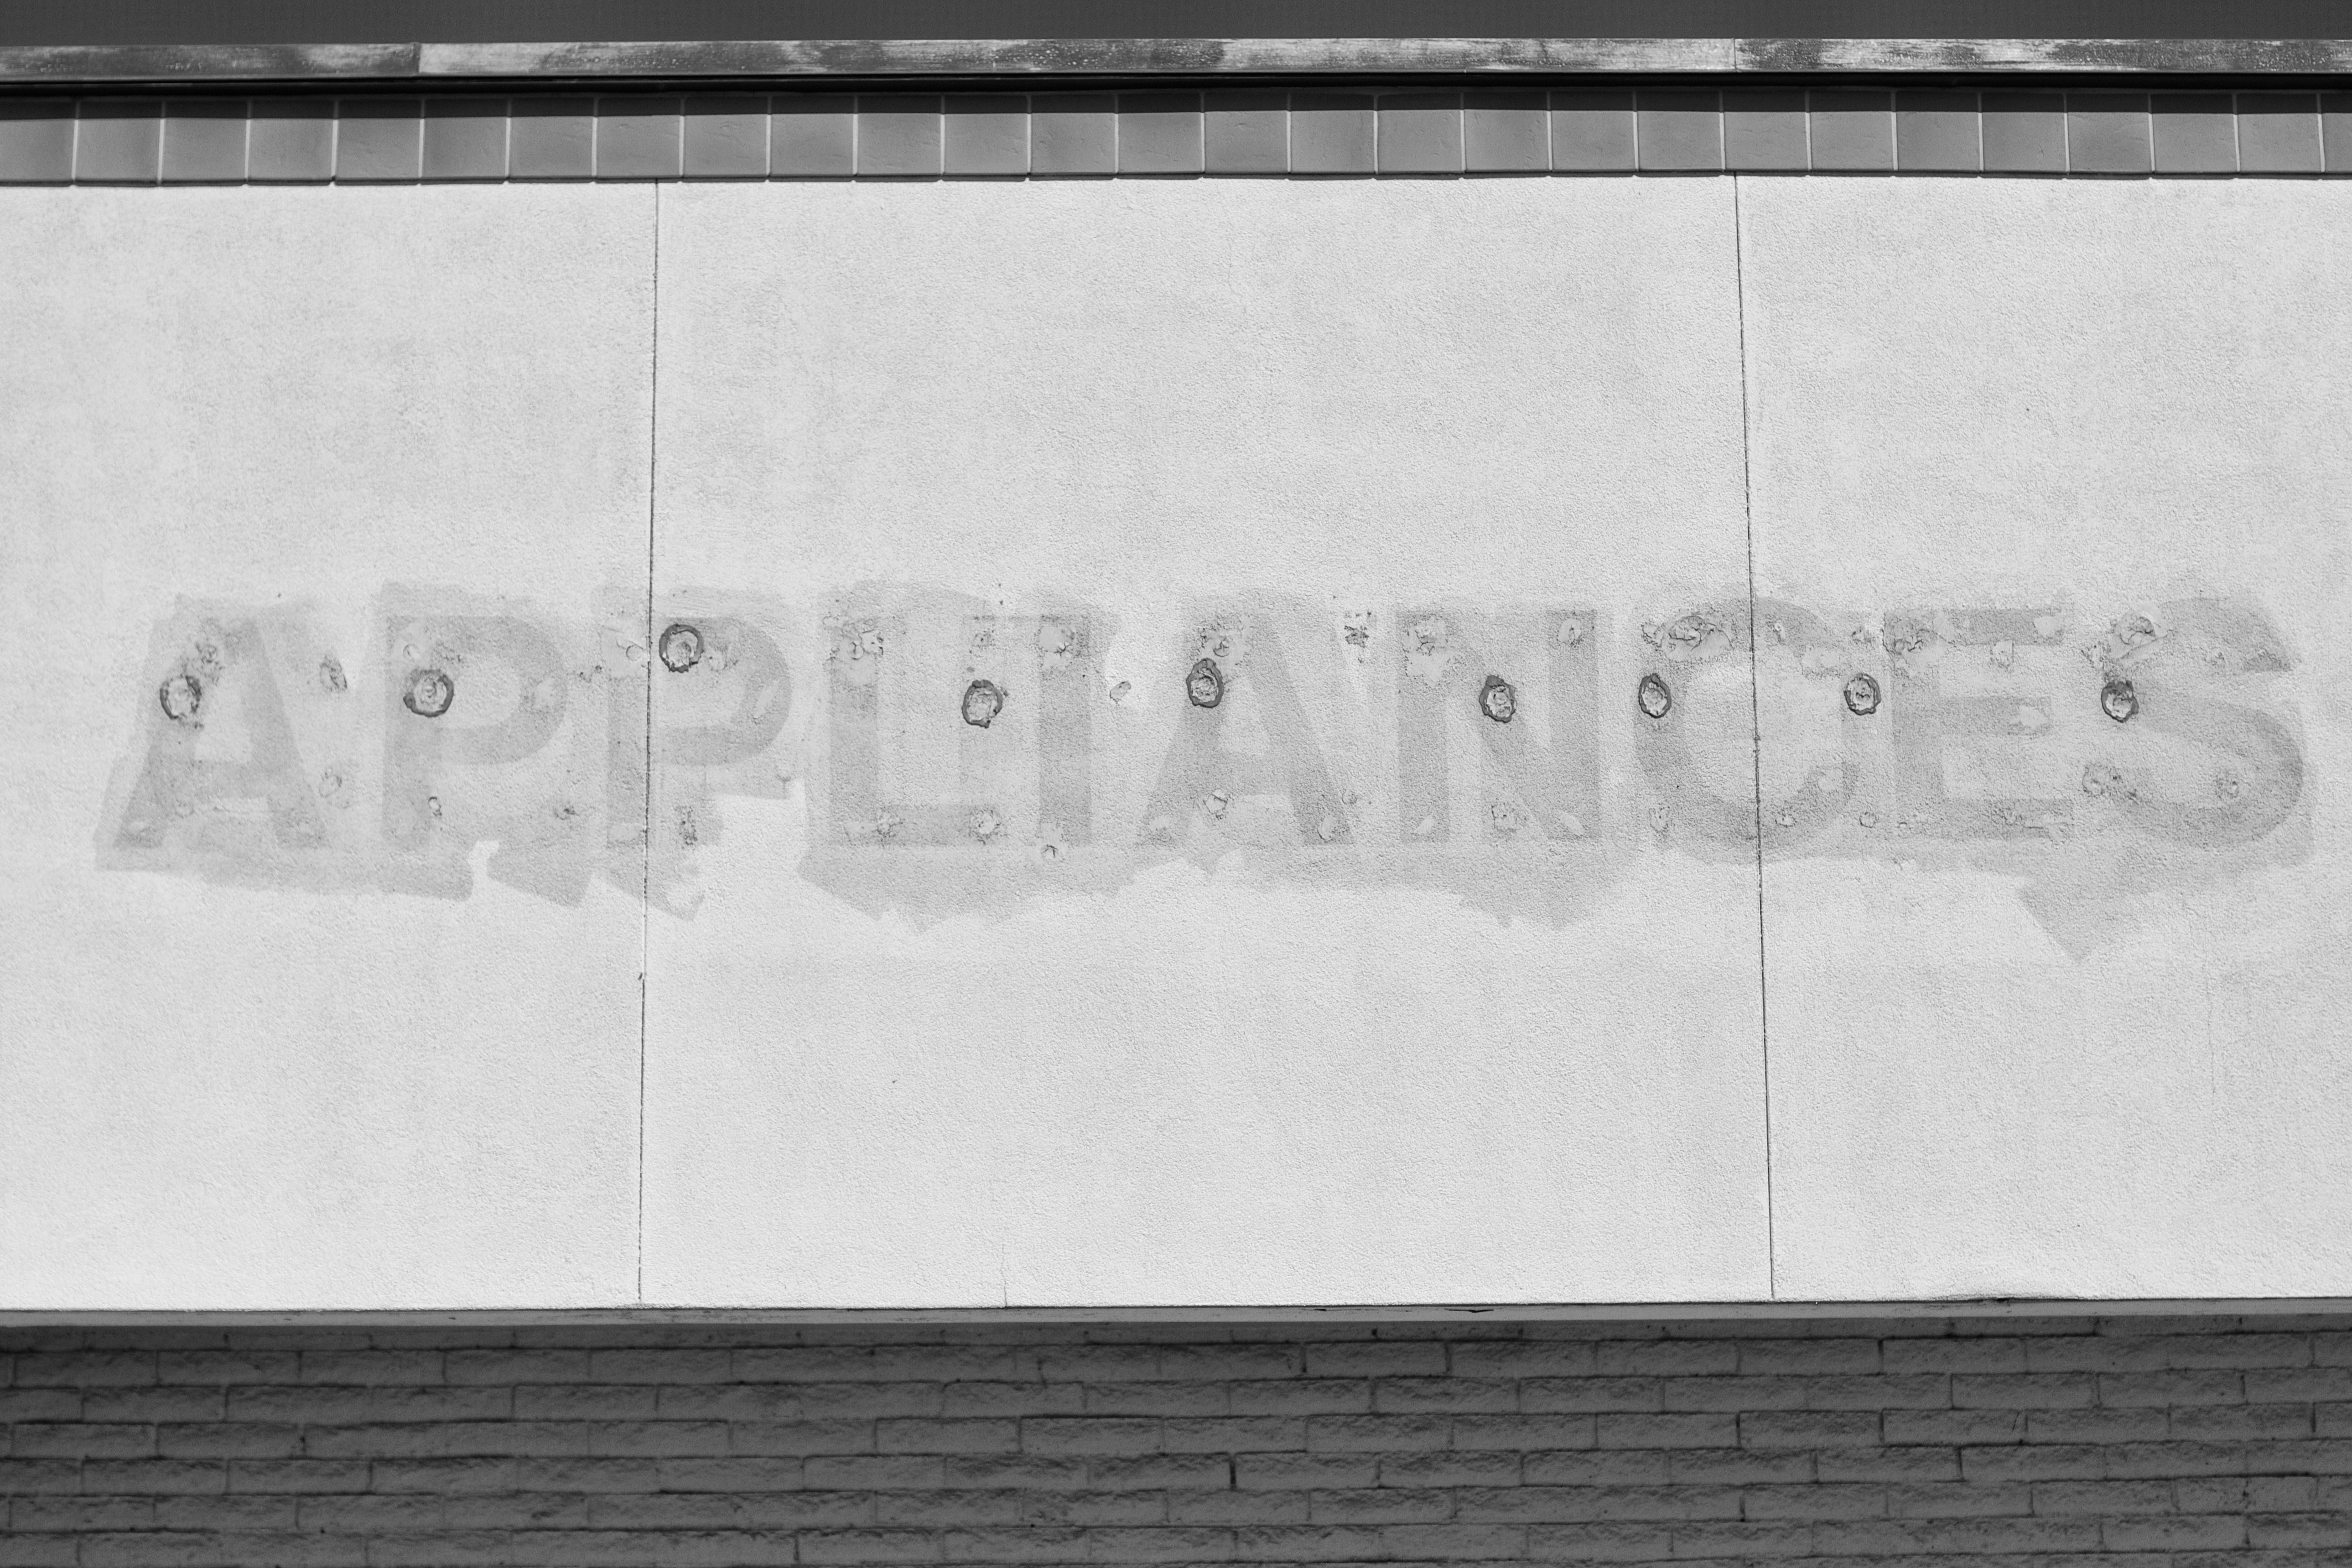
black and white, white, number, wall, line, black, monochrome, font, bw, sketch, drawing, design, text, shape, adandonedamerica, monochrome photography